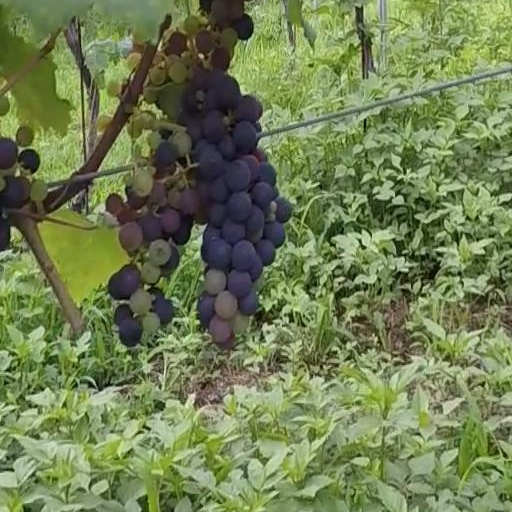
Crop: grape